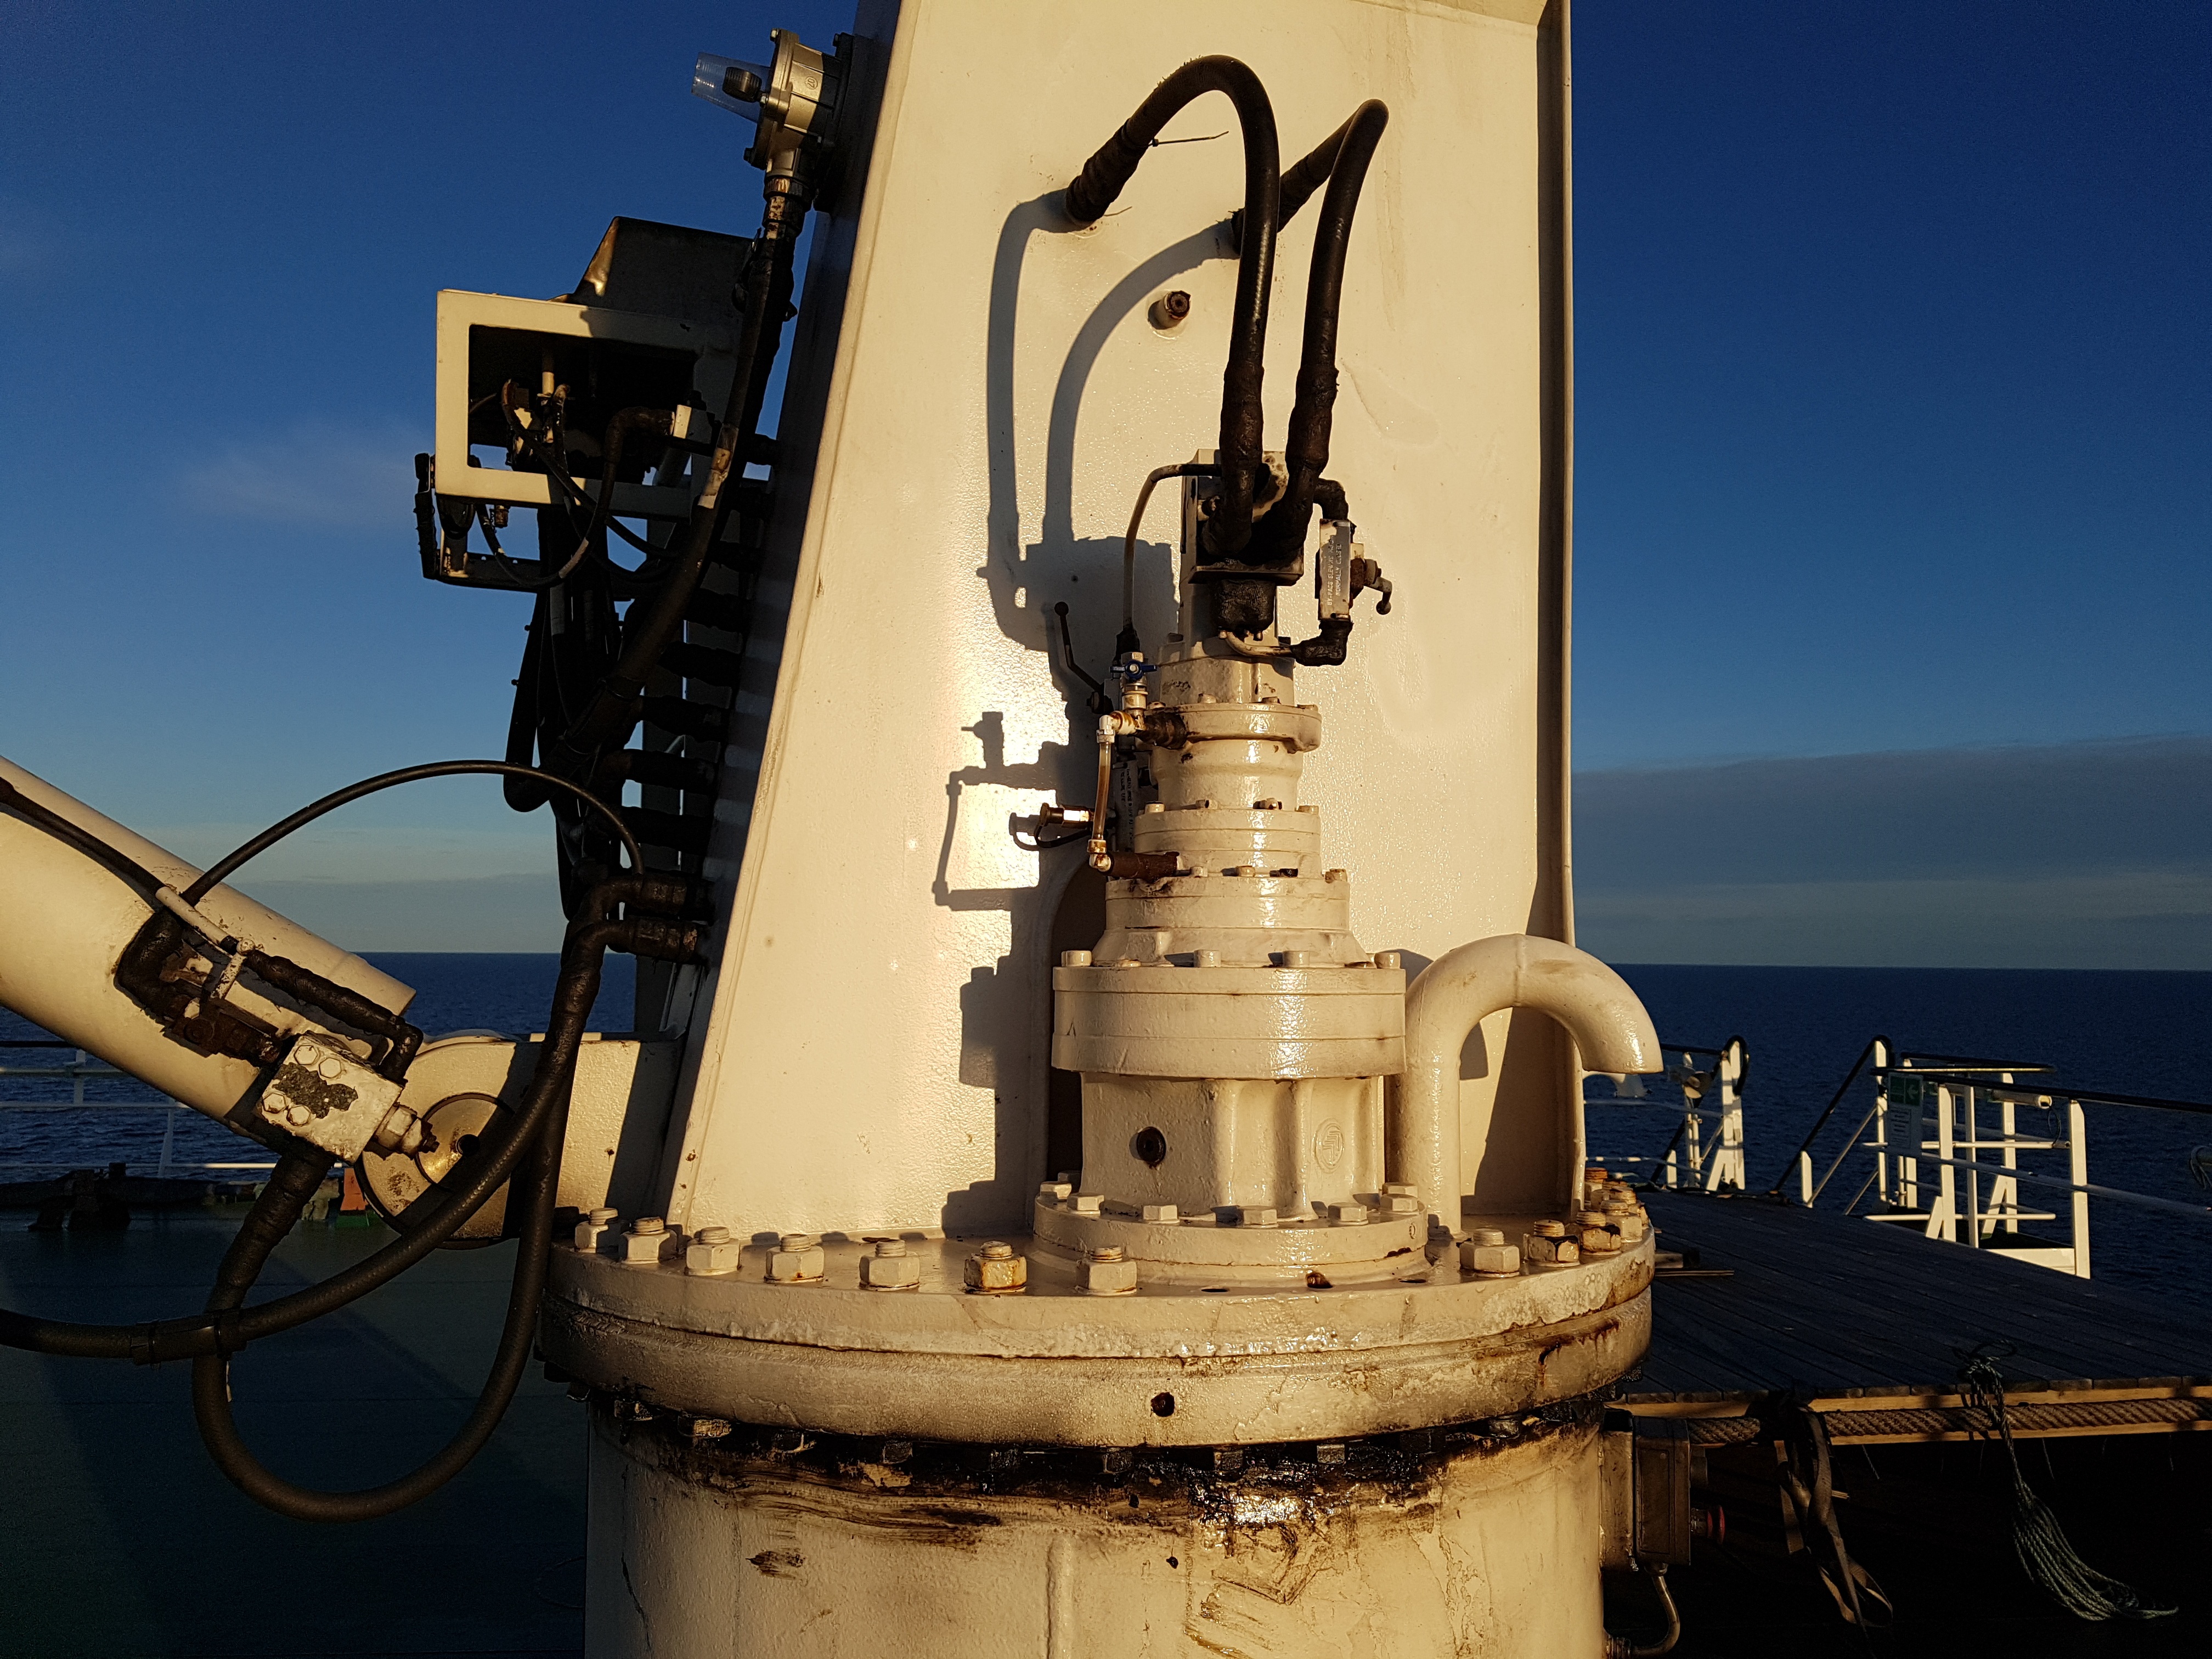
technology, ship, vehicle, machine, industry, cargo, crane, shipping, maritime, navy, battleship, baltic sea, container ship, frachtschiff, lifting crane